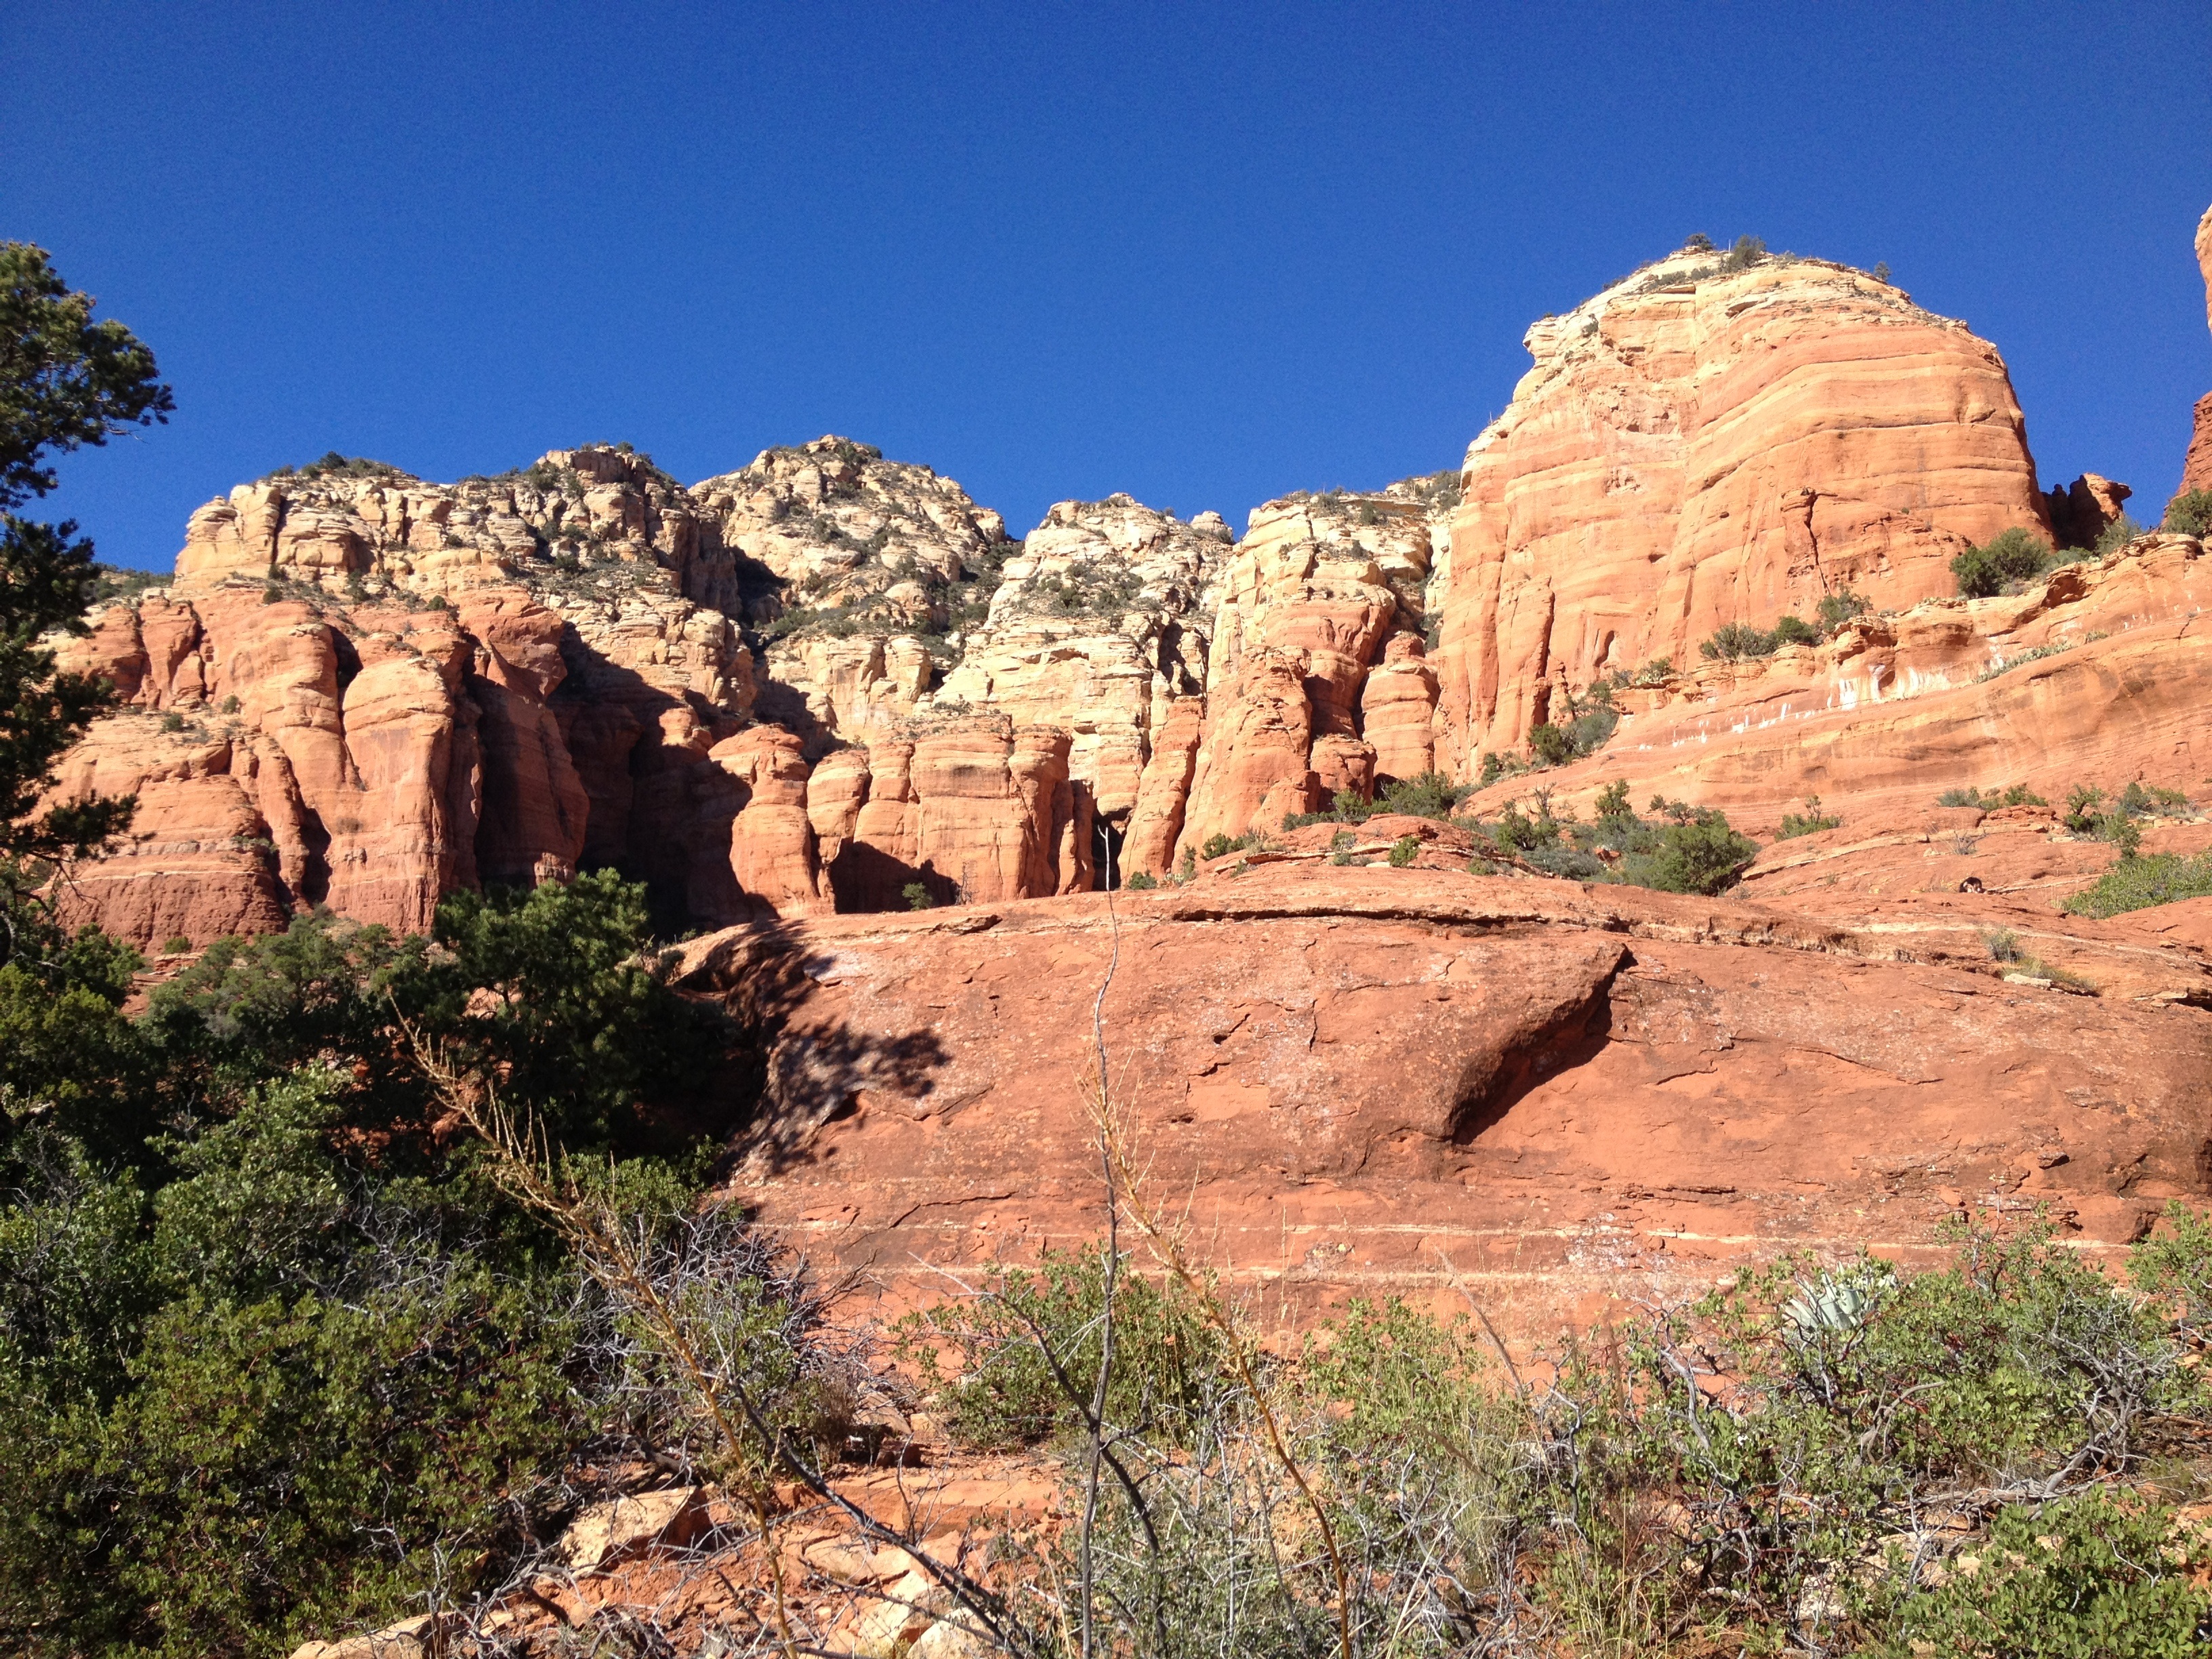
landscape, nature, rock, mountain, desert, valley, formation, arch, red, park, canyon, terrain, national park, arizona, geology, badlands, plateau, sedona, southwest, wadi, landform, cathedral rock, geographical feature